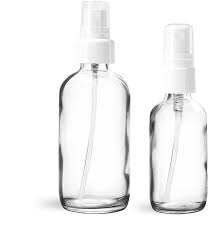
Waste category: glass